Waynesville Main Street Historic District (Waynesville, Ohio)

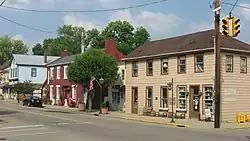
Businesses in the district

The Waynesville Main Street Historic District in Waynesville, Ohio is a historic district that was listed on the National Register of Historic Places in 2002. It runs for about five blocks along Main Street from just below South Street in the south to Franklin Road in the north.